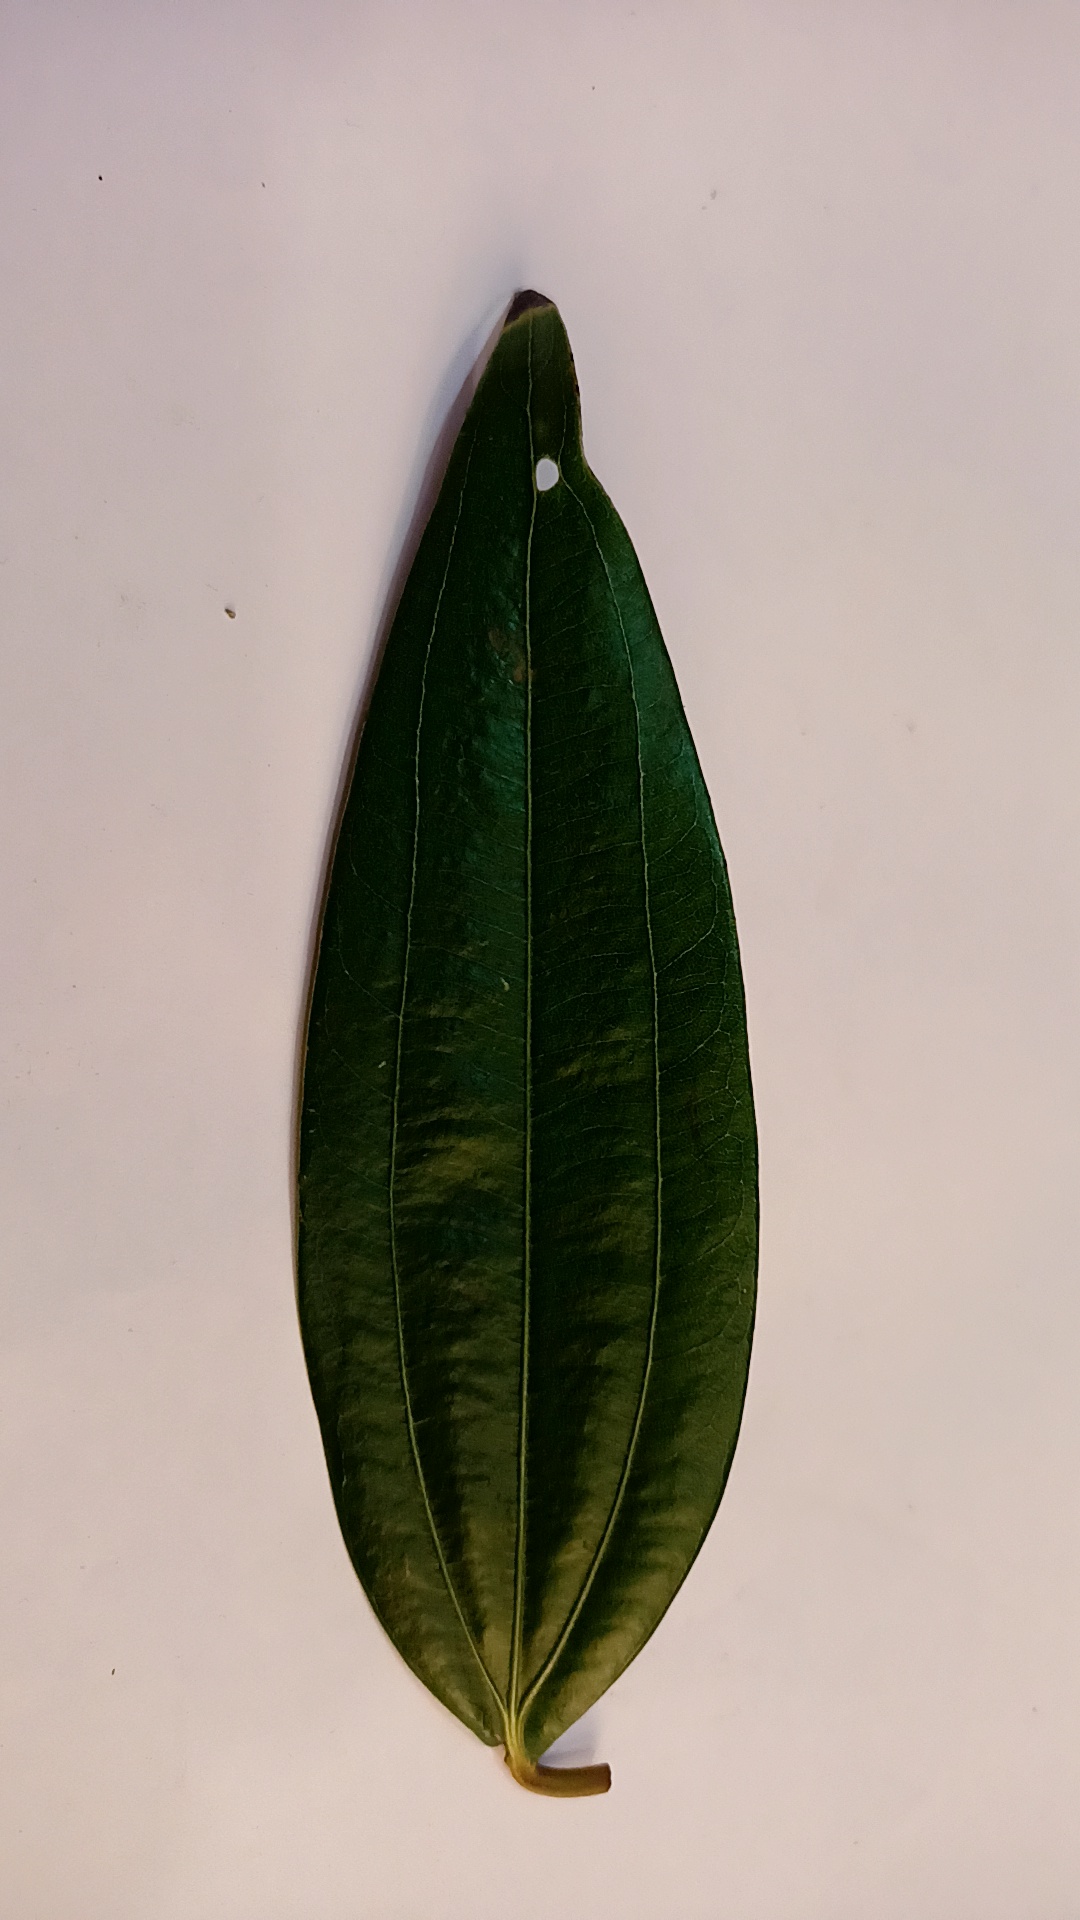
Label: Disease